Northwest Airlink Flight 5719

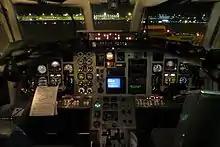
Cockpit of a Jetstream 31

There were 16 passengers on board the Jetstream 31, a twin-engine turboprop manufactured by British Aerospace, for a flight from Minneapolis-Saint Paul International Airport, with a stop at Chisholm-Hibbing Airport, in Hibbing. There were two pilots operating the aircraft: the captain was Marvin Falitz (42); the first officer was Chad Erickson (25). At the time of this flight, Erickson had 65 hours experience flying this type of aircraft. Captain Falitz was flying the aircraft at the time of the crash. He had failed proficiency checks previously in 1988, 1992, and earlier in 1993, but passed the most recent test in November 1993.